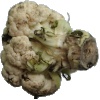
Label: images